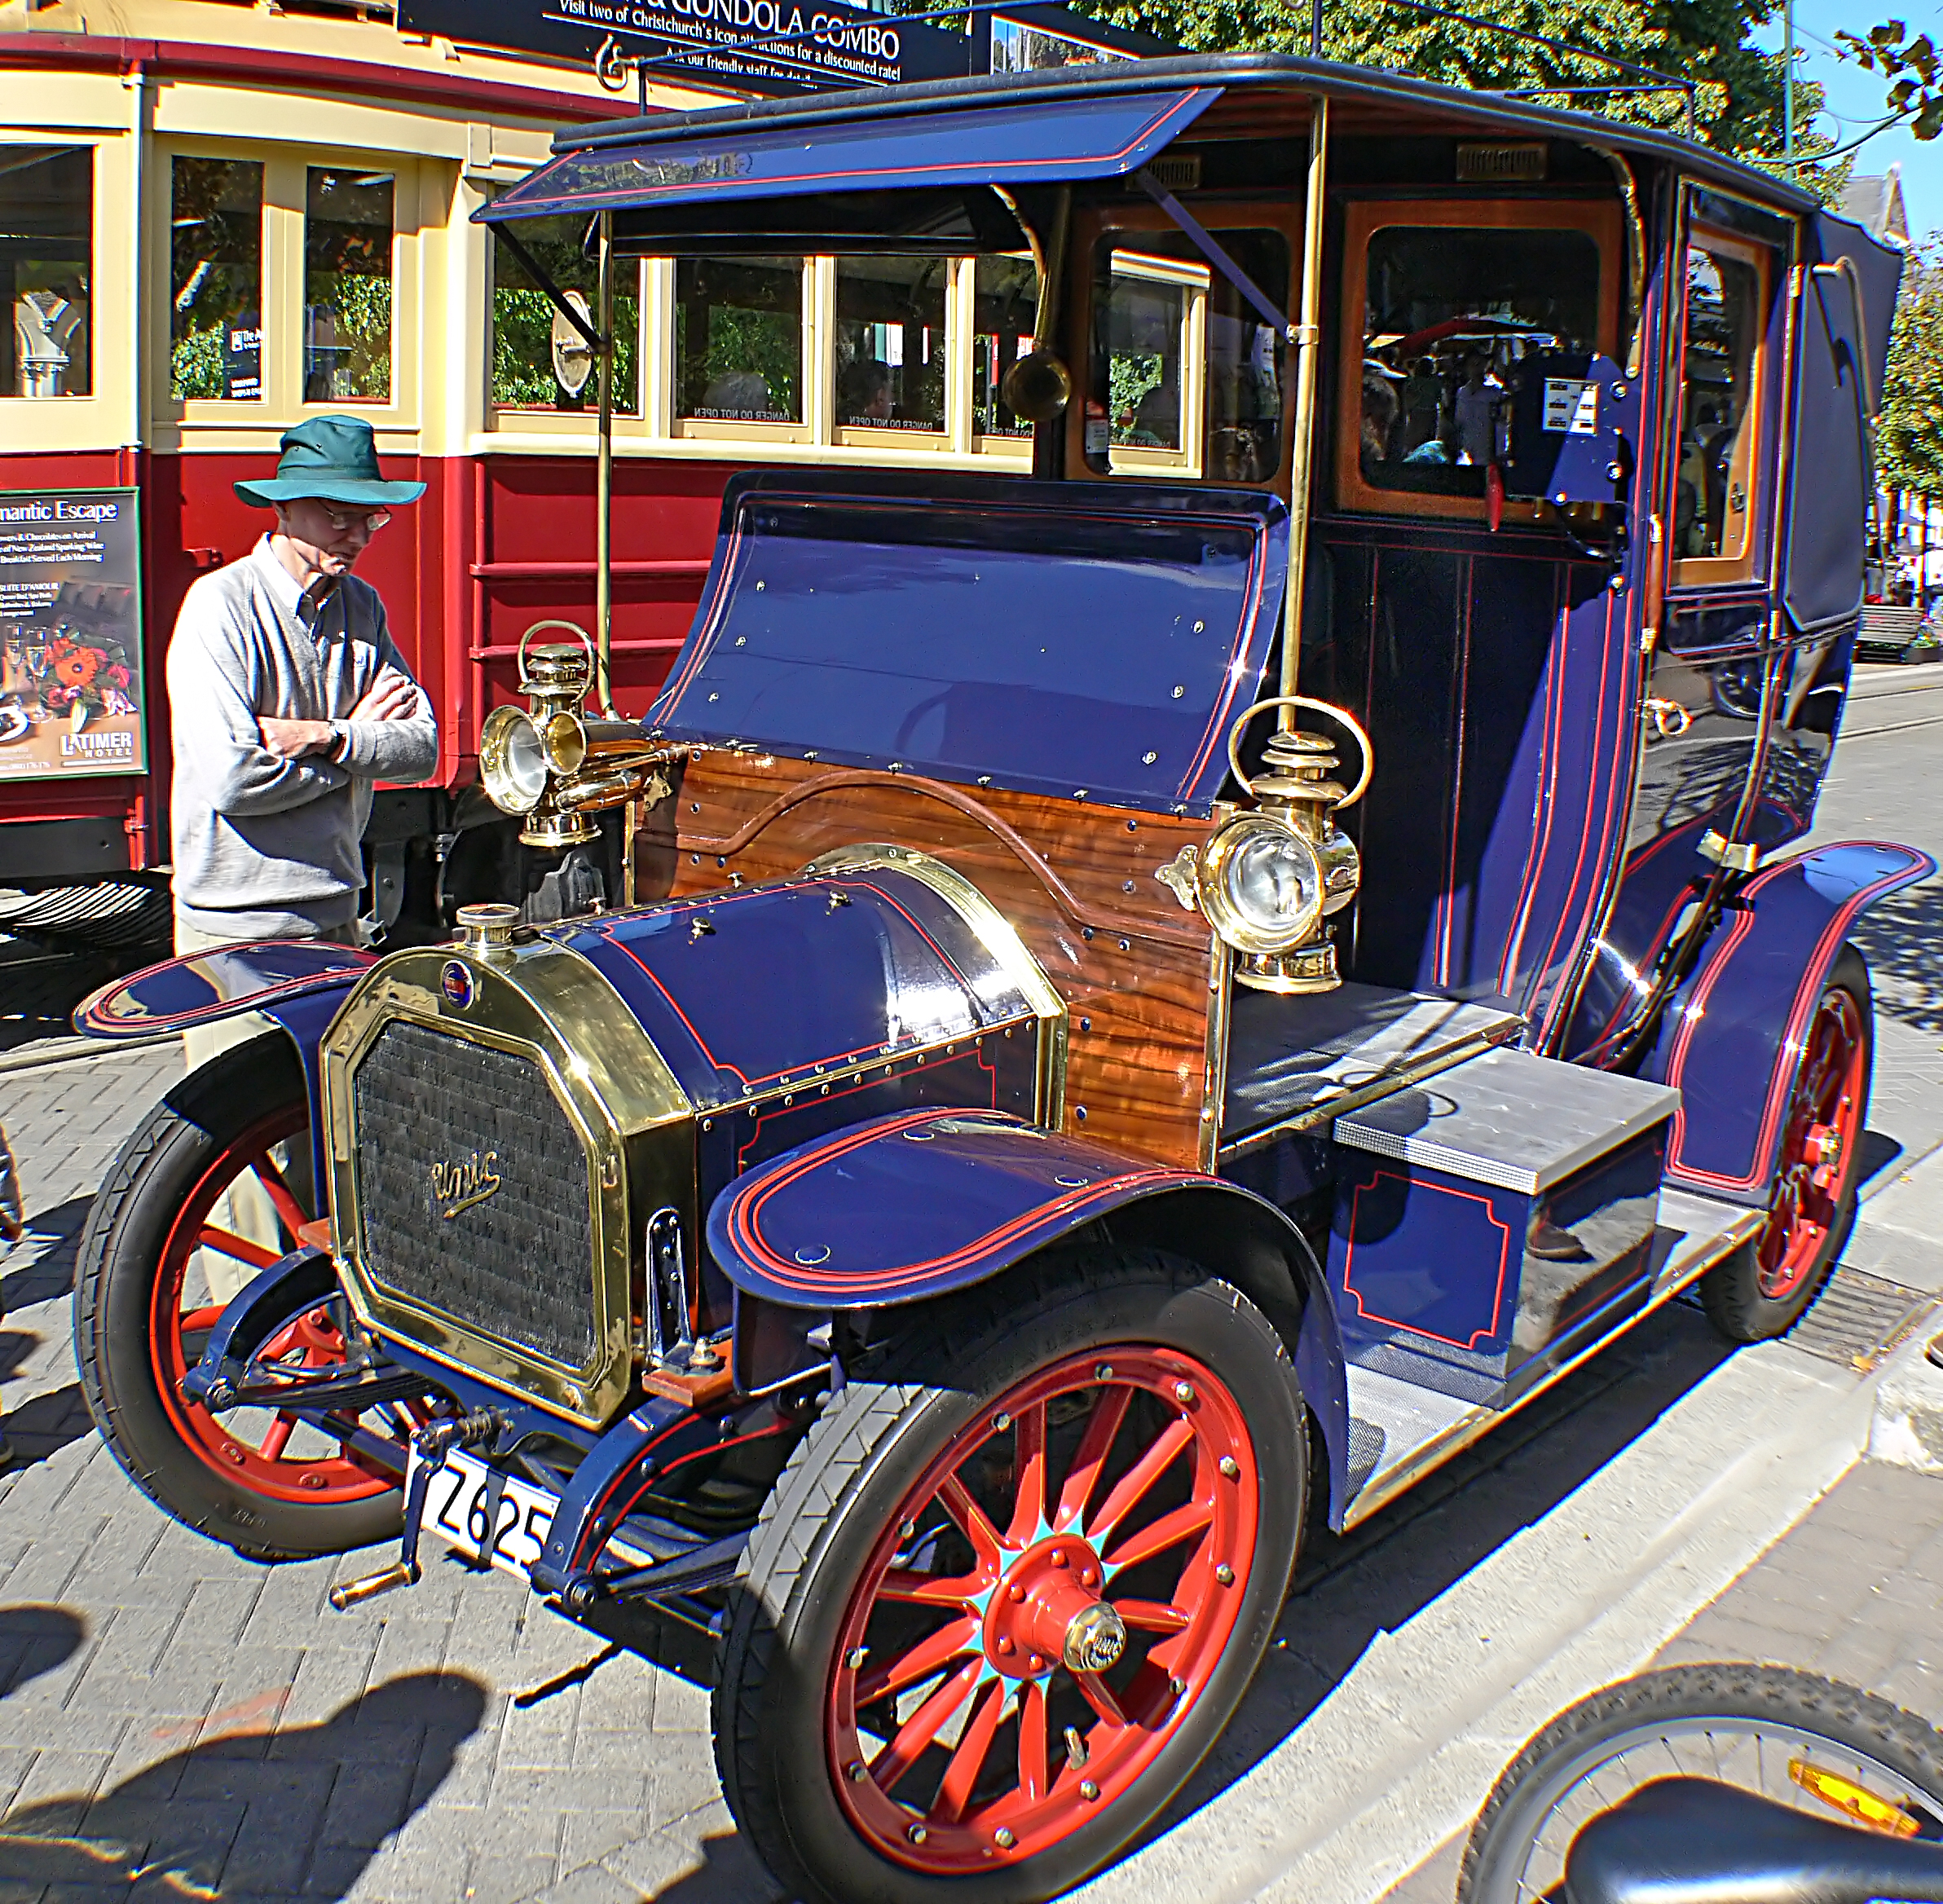
car, transport, vehicle, motor vehicle, vintage car, oldcars, classic, vintagecars, carshows, 1907unictaxi, antique car, hot rod, auto show, land vehicle, touring car, automobile make, custom car